List of international goals scored by Henrikh Mkhitaryan

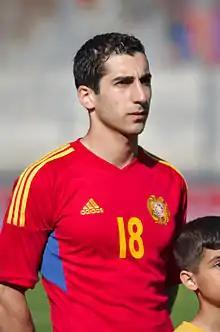
Mkhitaryan lining up for Armenia's friendly match against Algeria on 31 May 2014. He scored 32 goals in 95 caps for Armenia.

Henrikh Mkhitaryan is an Armenian professional footballer who represented the Armenia national football team as a midfielder from his debut in 2007 until his international retirement in 2022. A twelve-time Armenian Footballer of the Year, Mkhitaryan scored 32 goals in 95 international appearances, making him the country's all-time top scorer; he surpassed Artur Petrosyan's record of 11 goals on 15 October 2013 when he scored in a 2–2 World Cup qualifier draw with Italy. He made his debut for Armenia in a 1–1 draw against Panama on 14 January 2007, and scored his first international goal over two years later in his ninth appearance for his country against Estonia.